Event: Nepal Earthquake
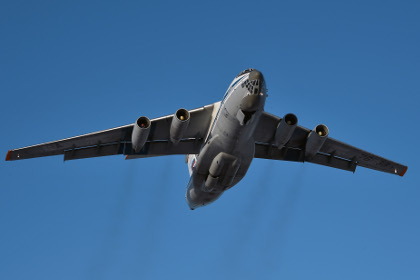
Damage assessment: no_damage